Jonathan Tomkinson

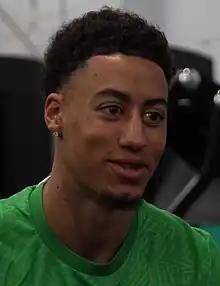
Tomkinson in 2023

Jonathan Robert Tomkinson (born April 11, 2002) is an American professional soccer player who plays as a central defender for Scottish Premiership club Ross County, on loan from club Norwich City.